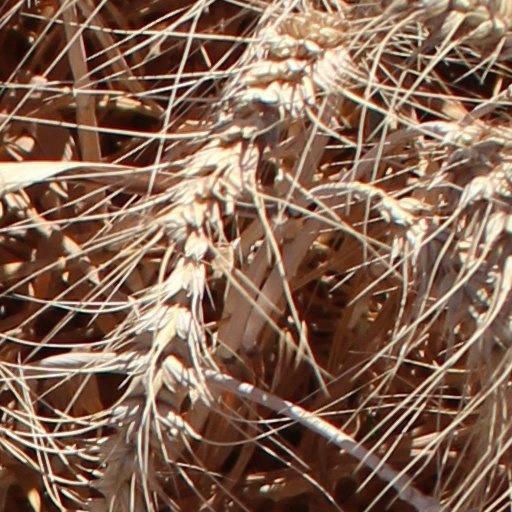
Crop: wheat